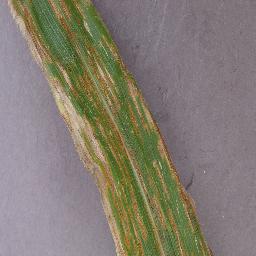
Label: Corn_(Maize)___Northern_Leaf_Blight